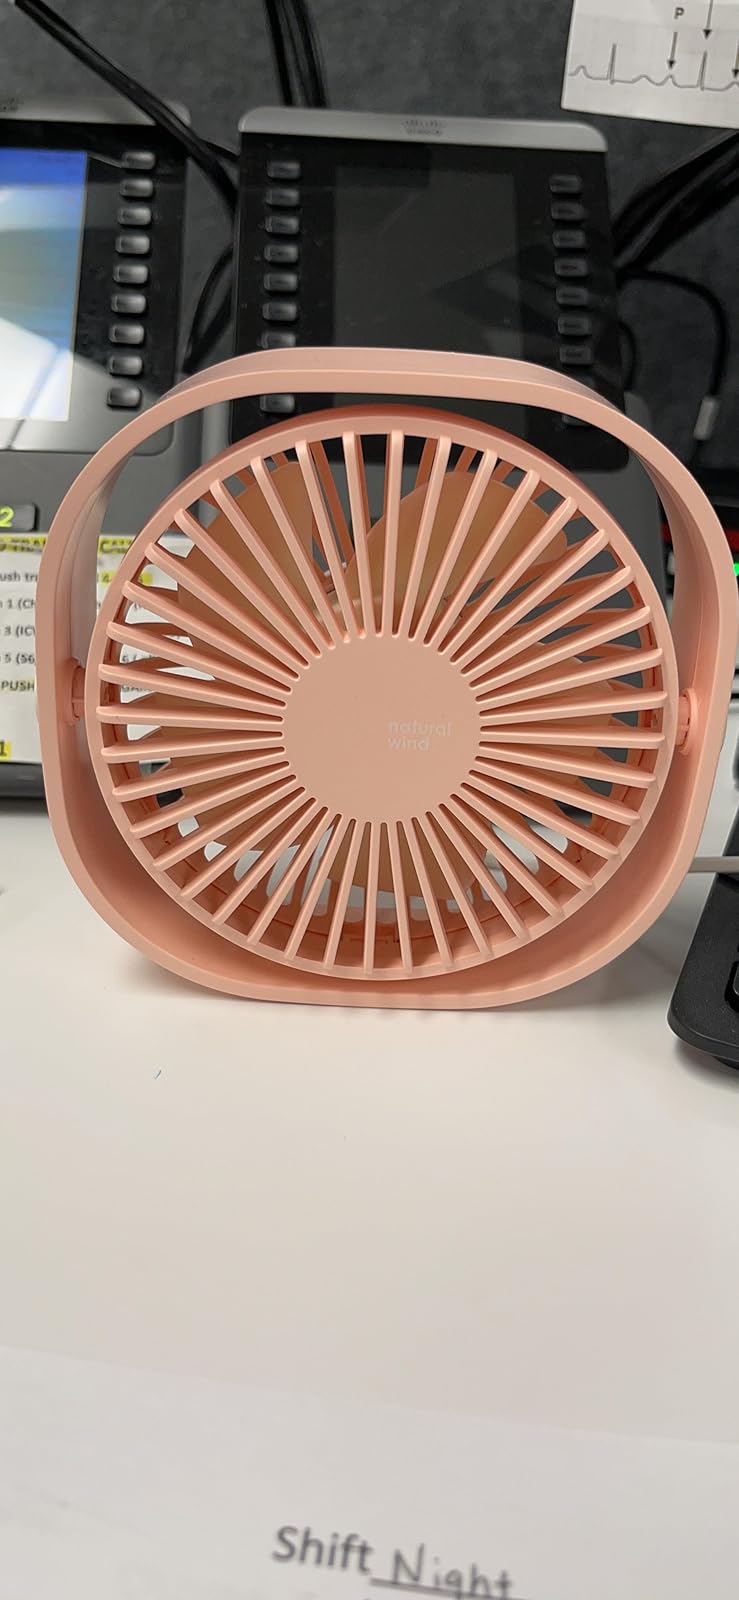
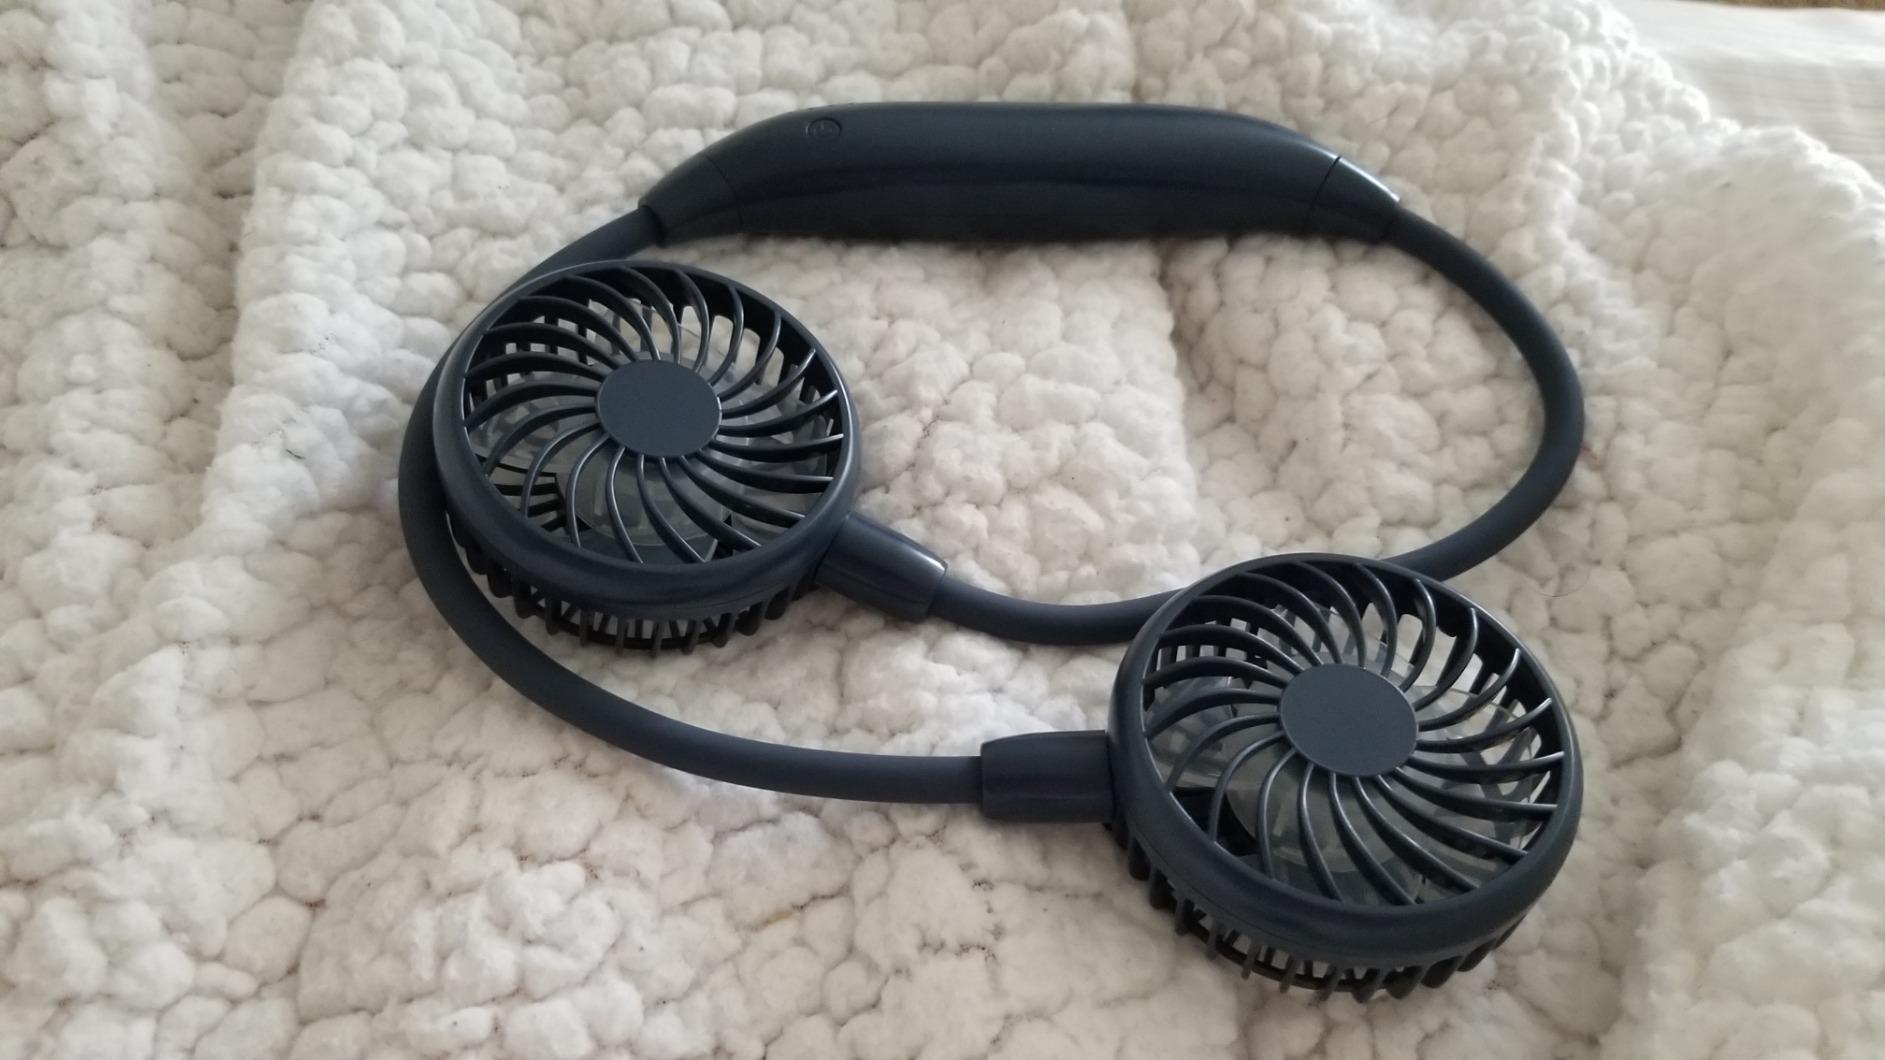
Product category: fan
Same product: no